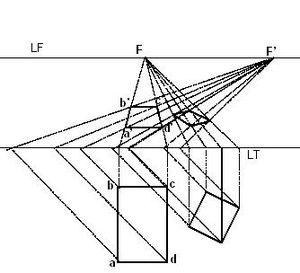
schéma de la méthode du géométral
La perspective linéaire est la partie de la perspective qui permet de construire, sur une surface plane, le contour d'un sujet vu depuis un point de vue déterminé. On appelle aussi ce procédé des arts graphiques perspective conique, classique, centrale, albertienne, optique.